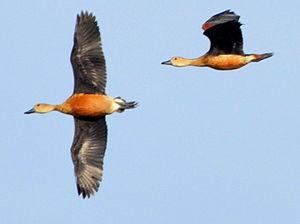
Le Dendrocygne siffleur est une espèce d'oiseaux appartenant à la famille des anatidés.